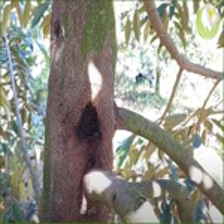
Label: stem_cracking_ gummosis